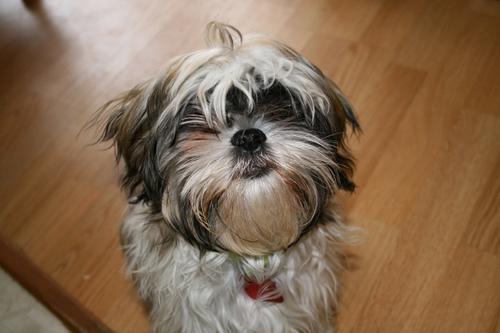
Shih-Tzu